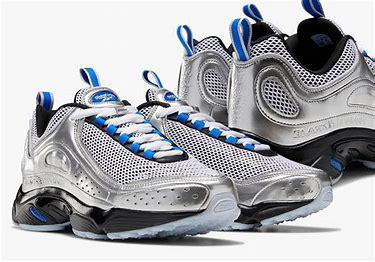
Brand: Reebok
Model: Daytona DMX Ii